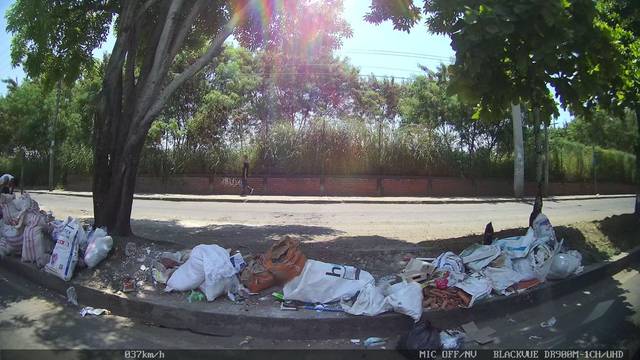
Region: Colombia
Coordinates: 3.451, -76.493